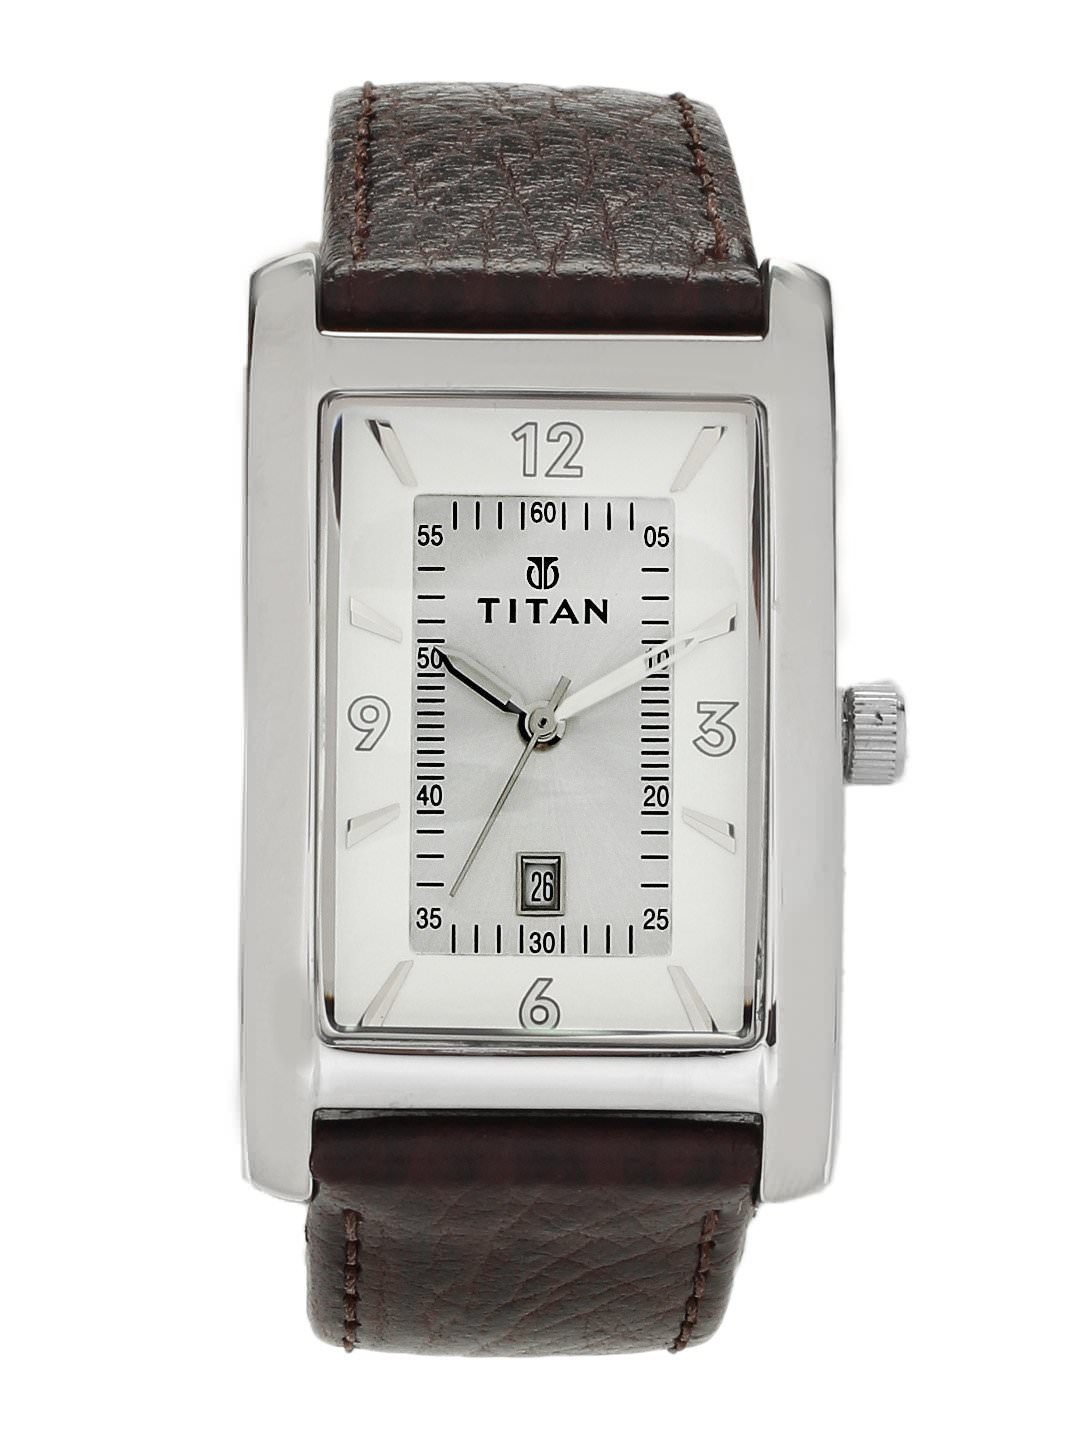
Titan Men Silver Watch
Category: Accessories / Watches / Watches
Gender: Men
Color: Silver
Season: Winter 2016
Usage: Casual